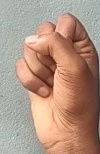
ASL sign: S